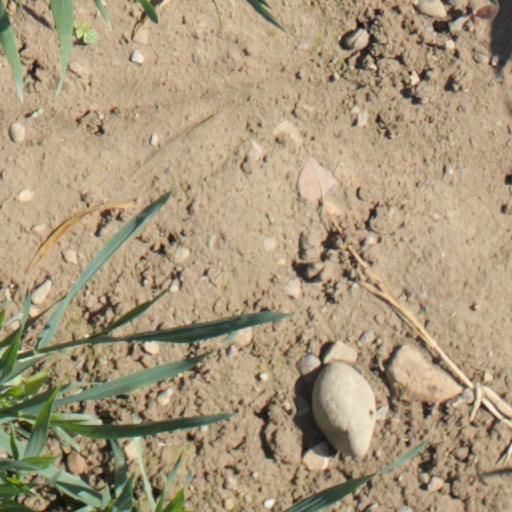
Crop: wheat